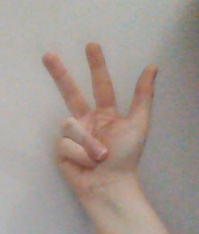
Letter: al